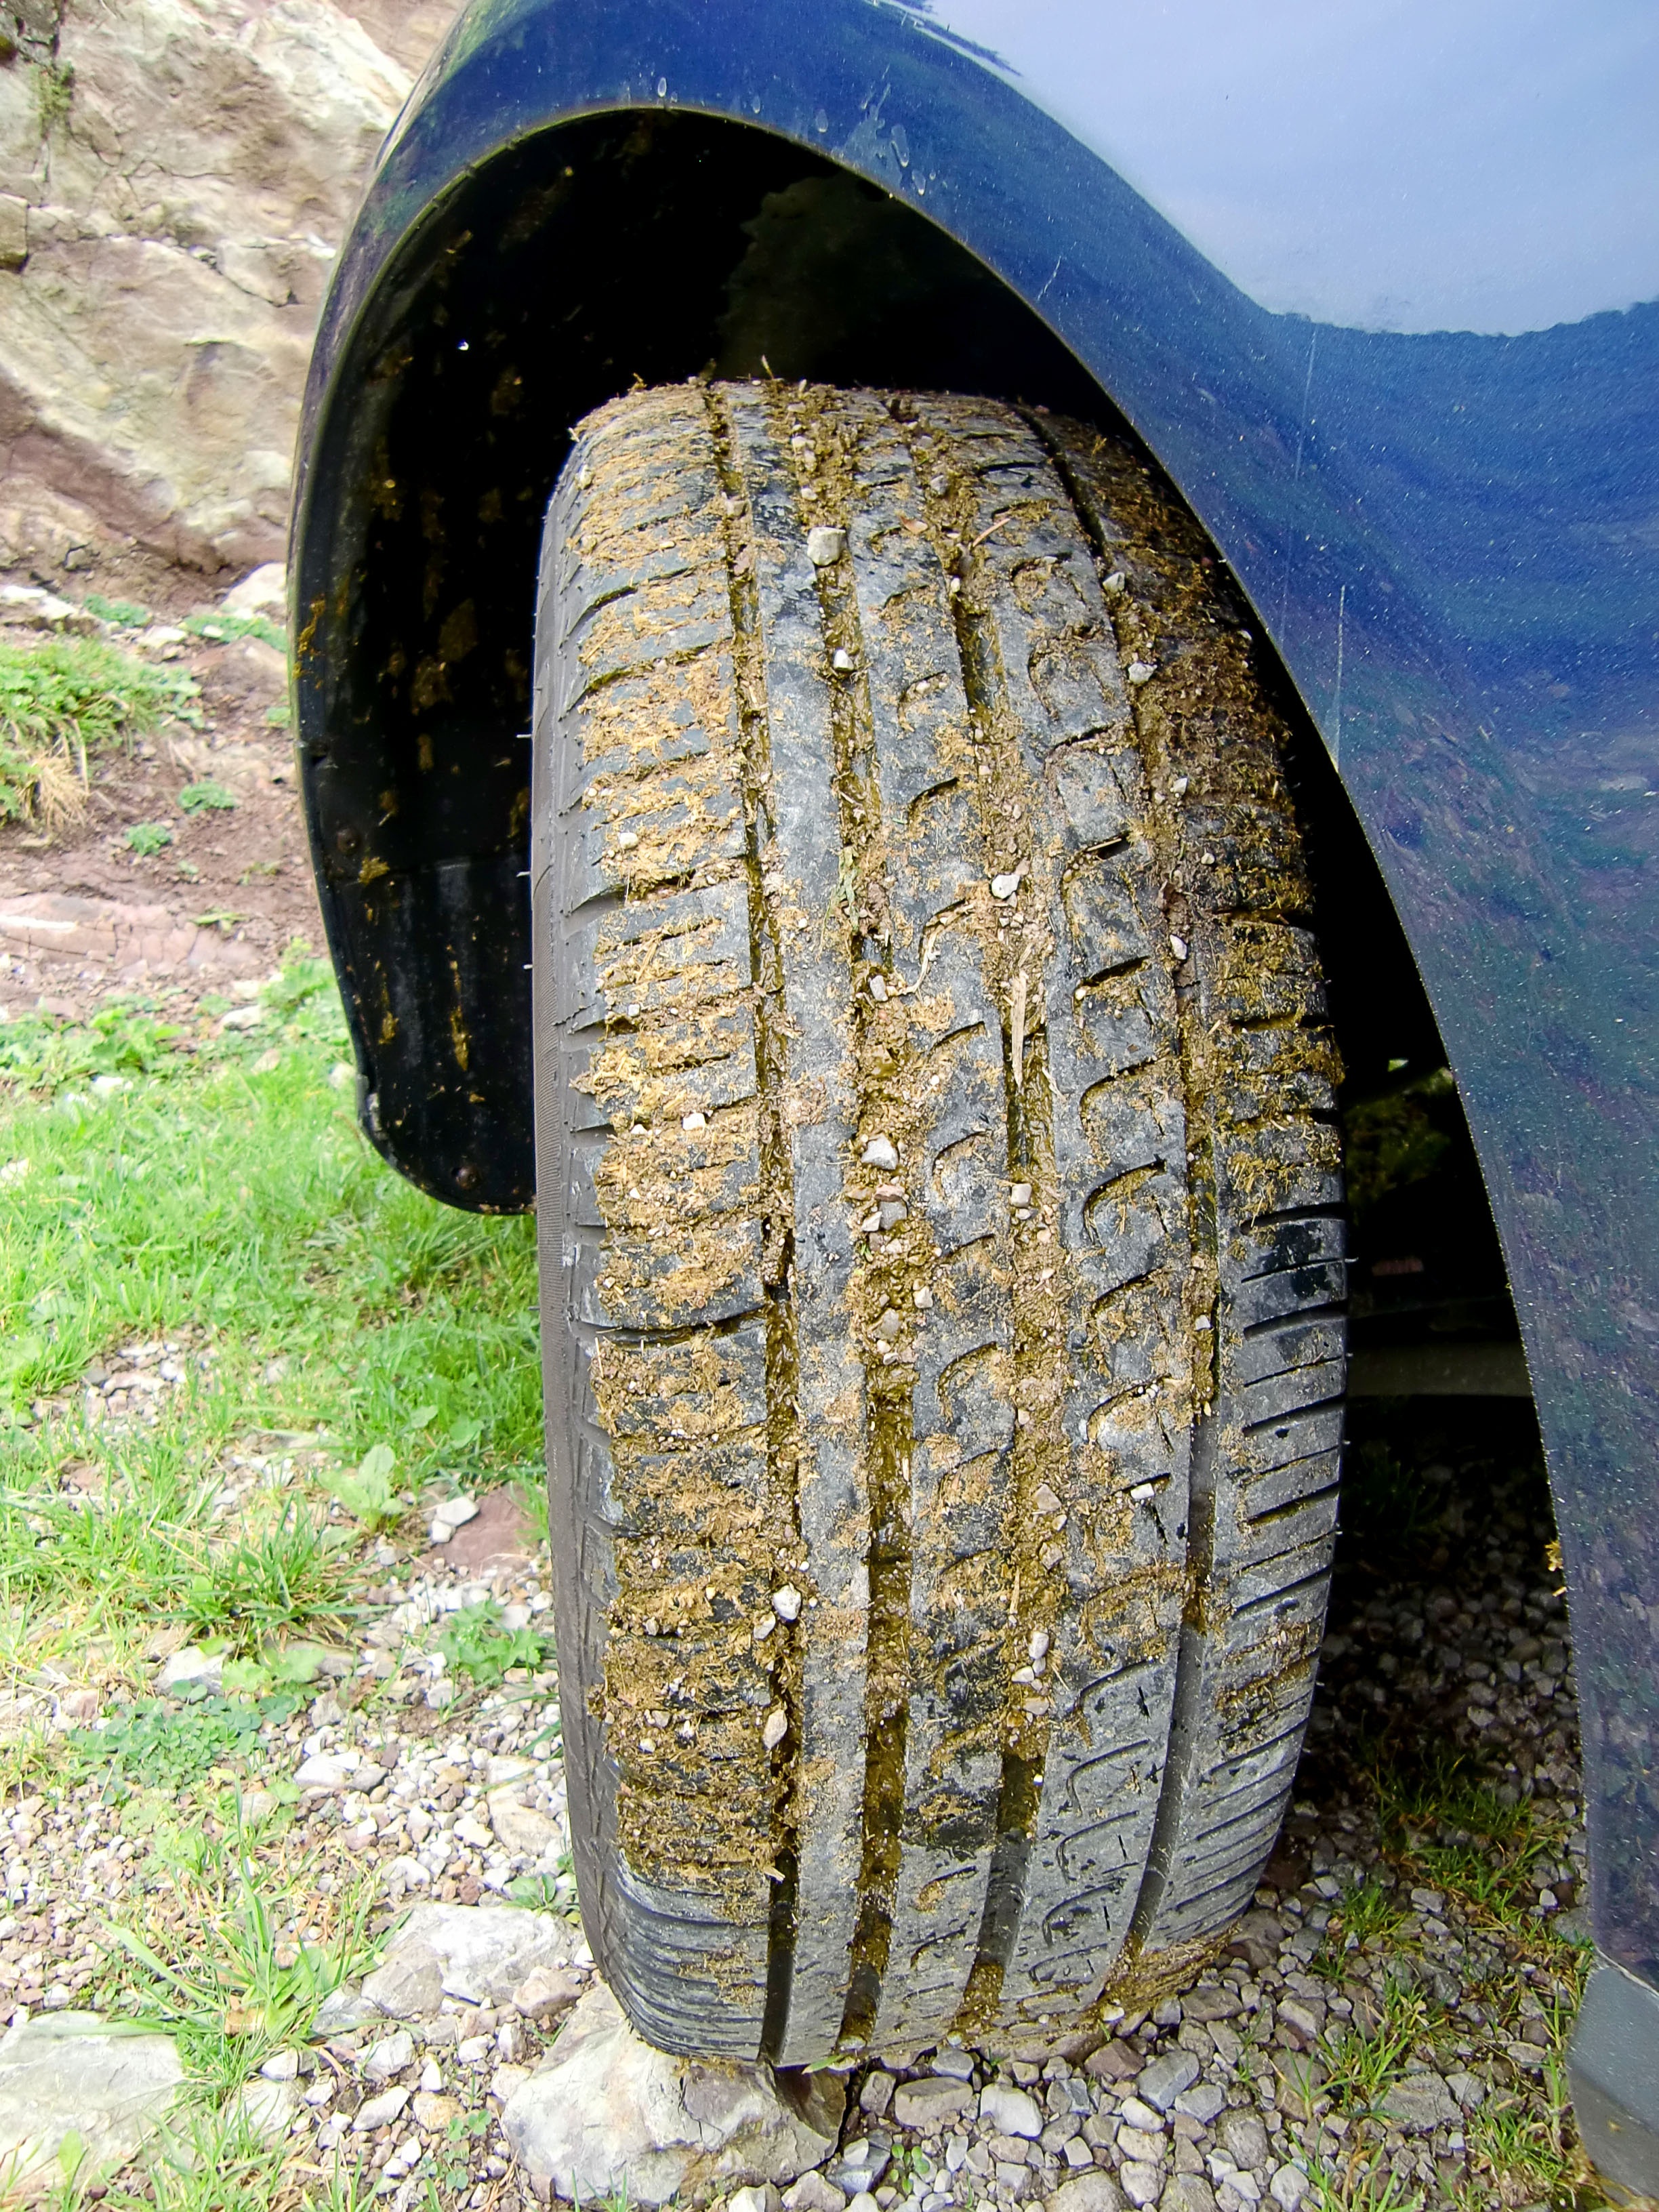
rock, wood, wheel, profile, arch, vehicle, dirt, auto, tire, sculpture, art, rubber, auto tires, mature, mature age, cow dung, man made object, automotive tire